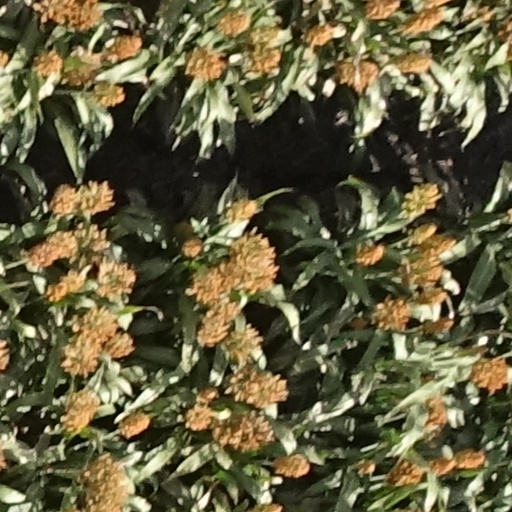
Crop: sorghum